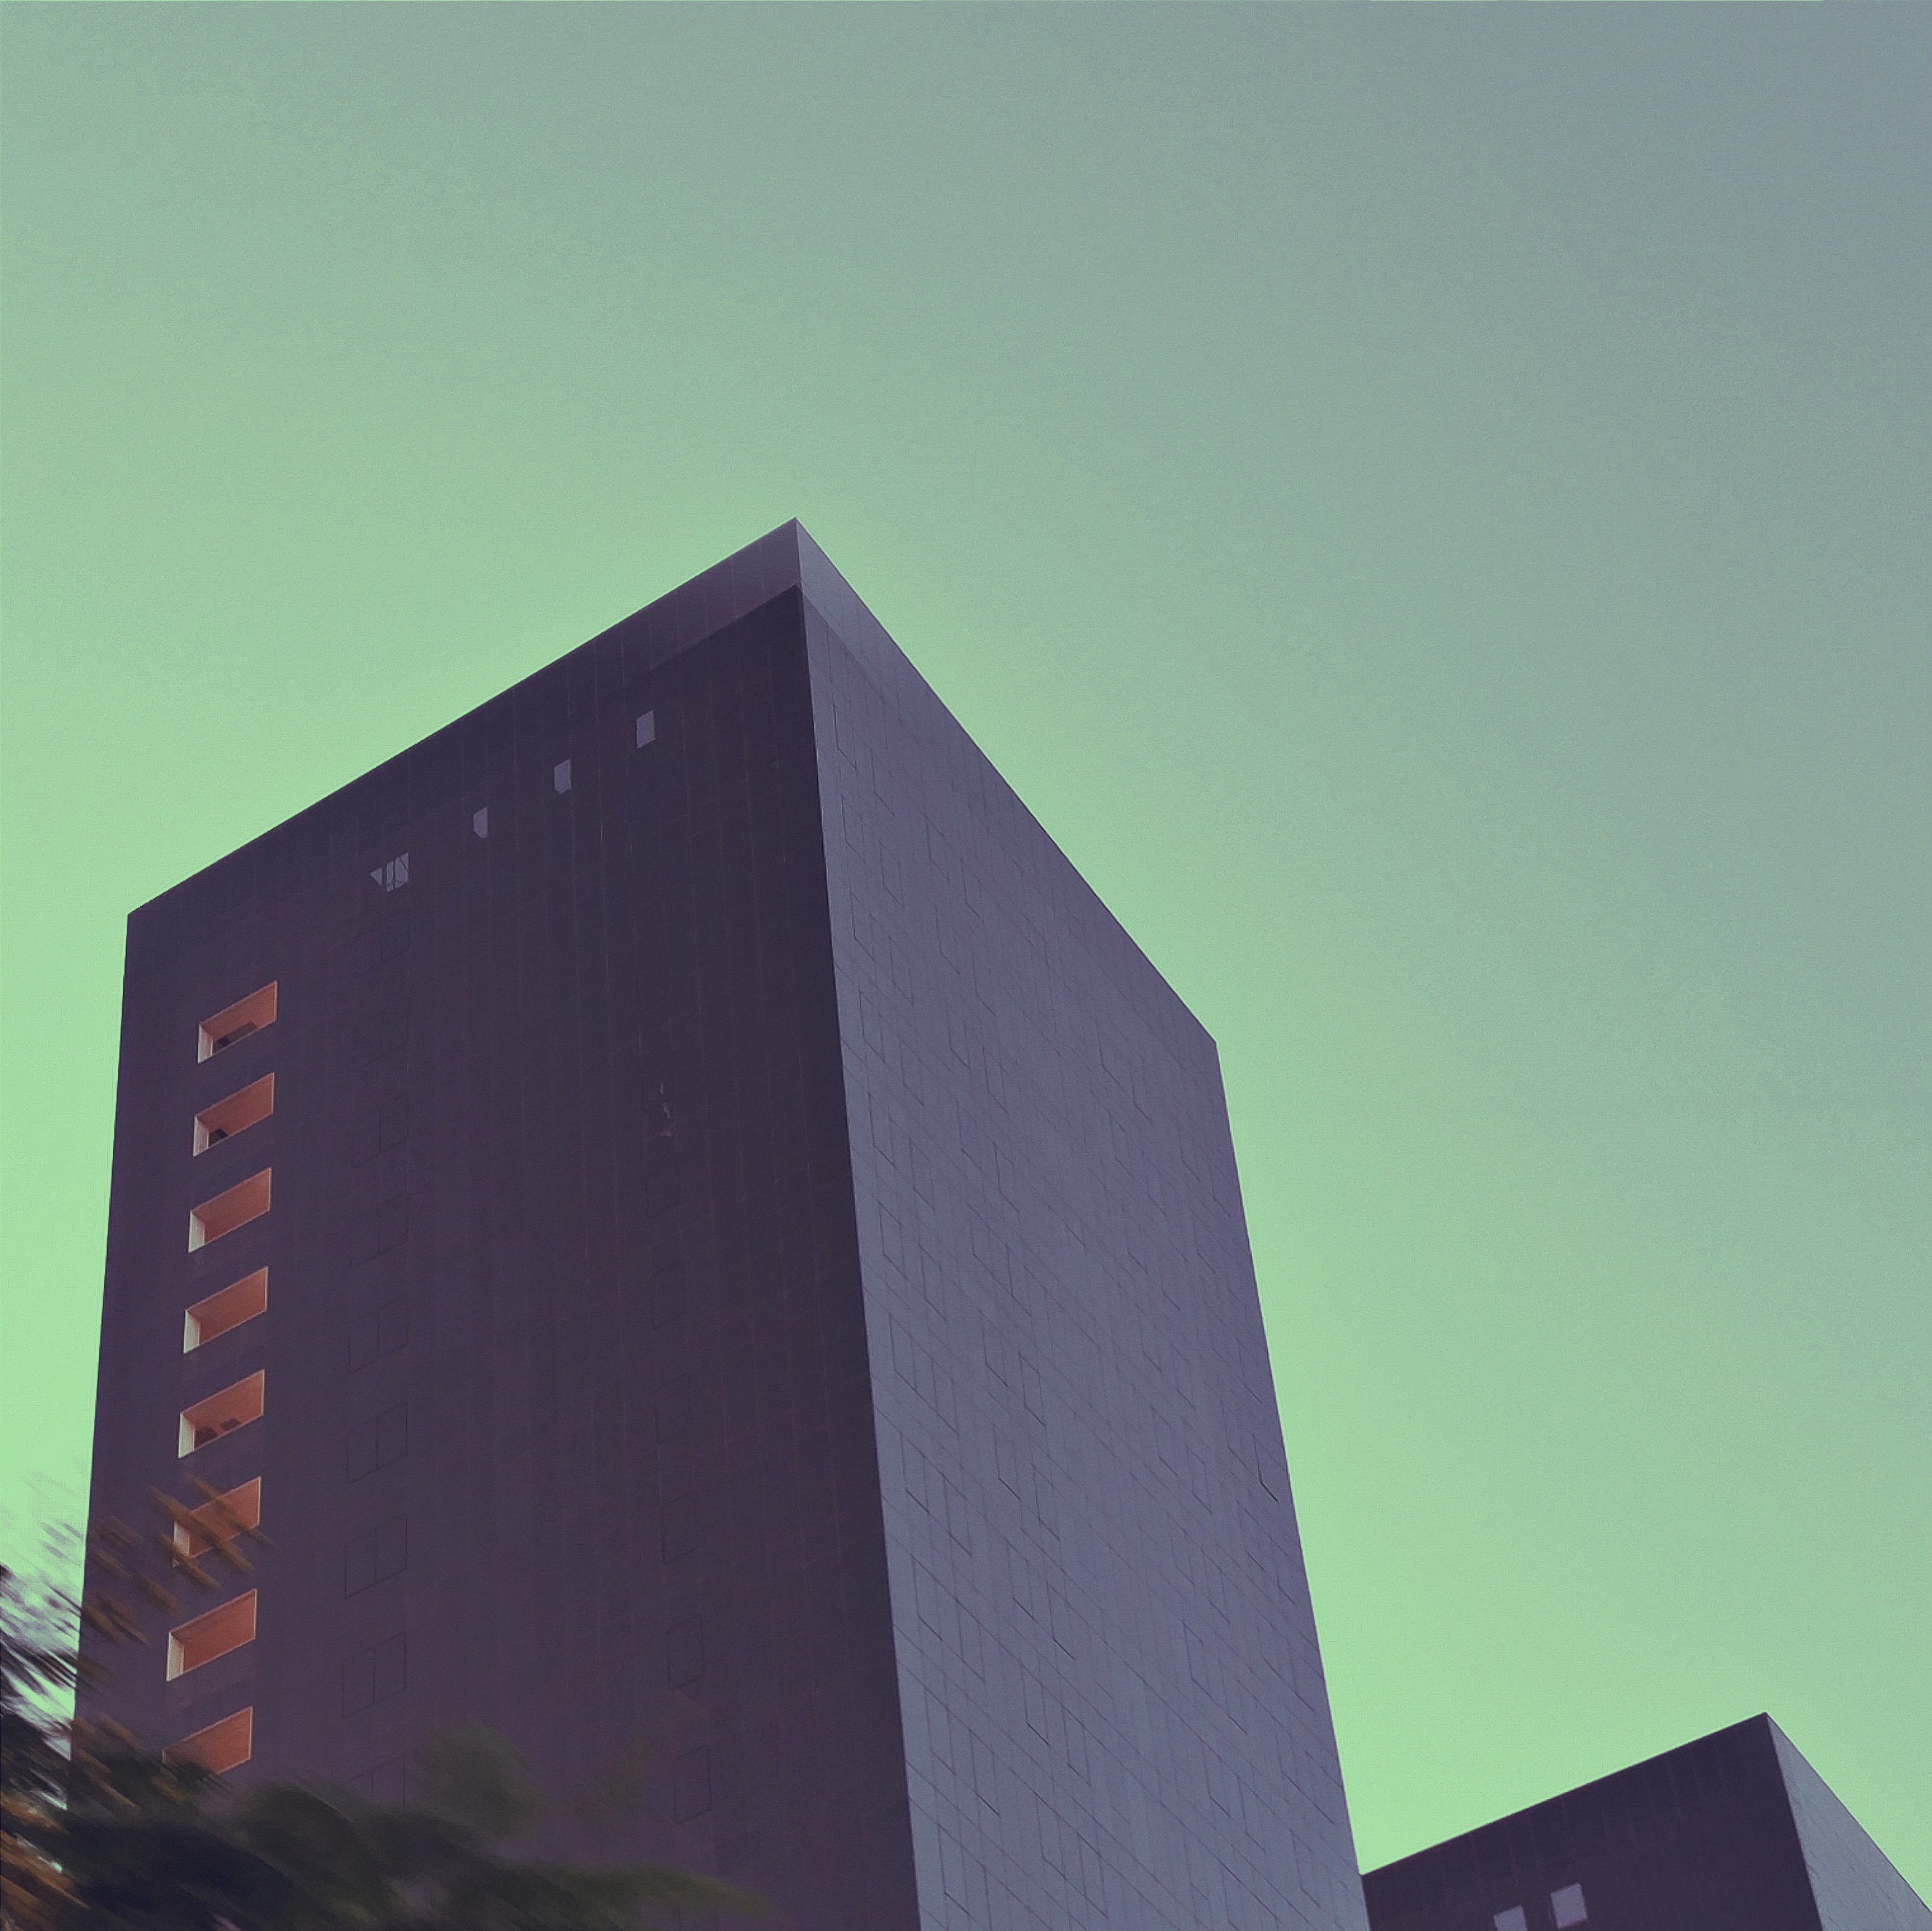
light, architecture, sky, house, skyscraper, monument, line, color, landmark, facade, blue, tower block, design, symmetry, shape, atmosphere of earth